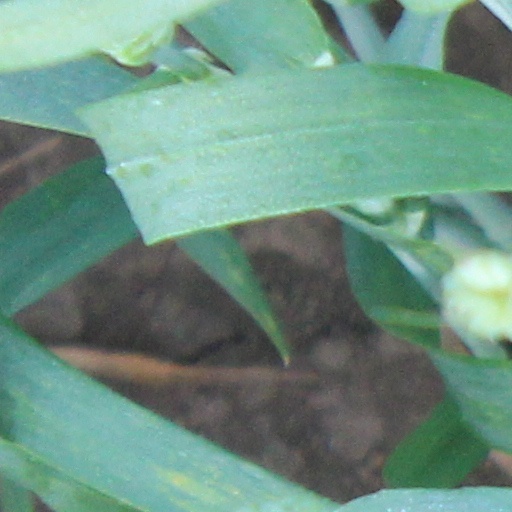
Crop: wheat